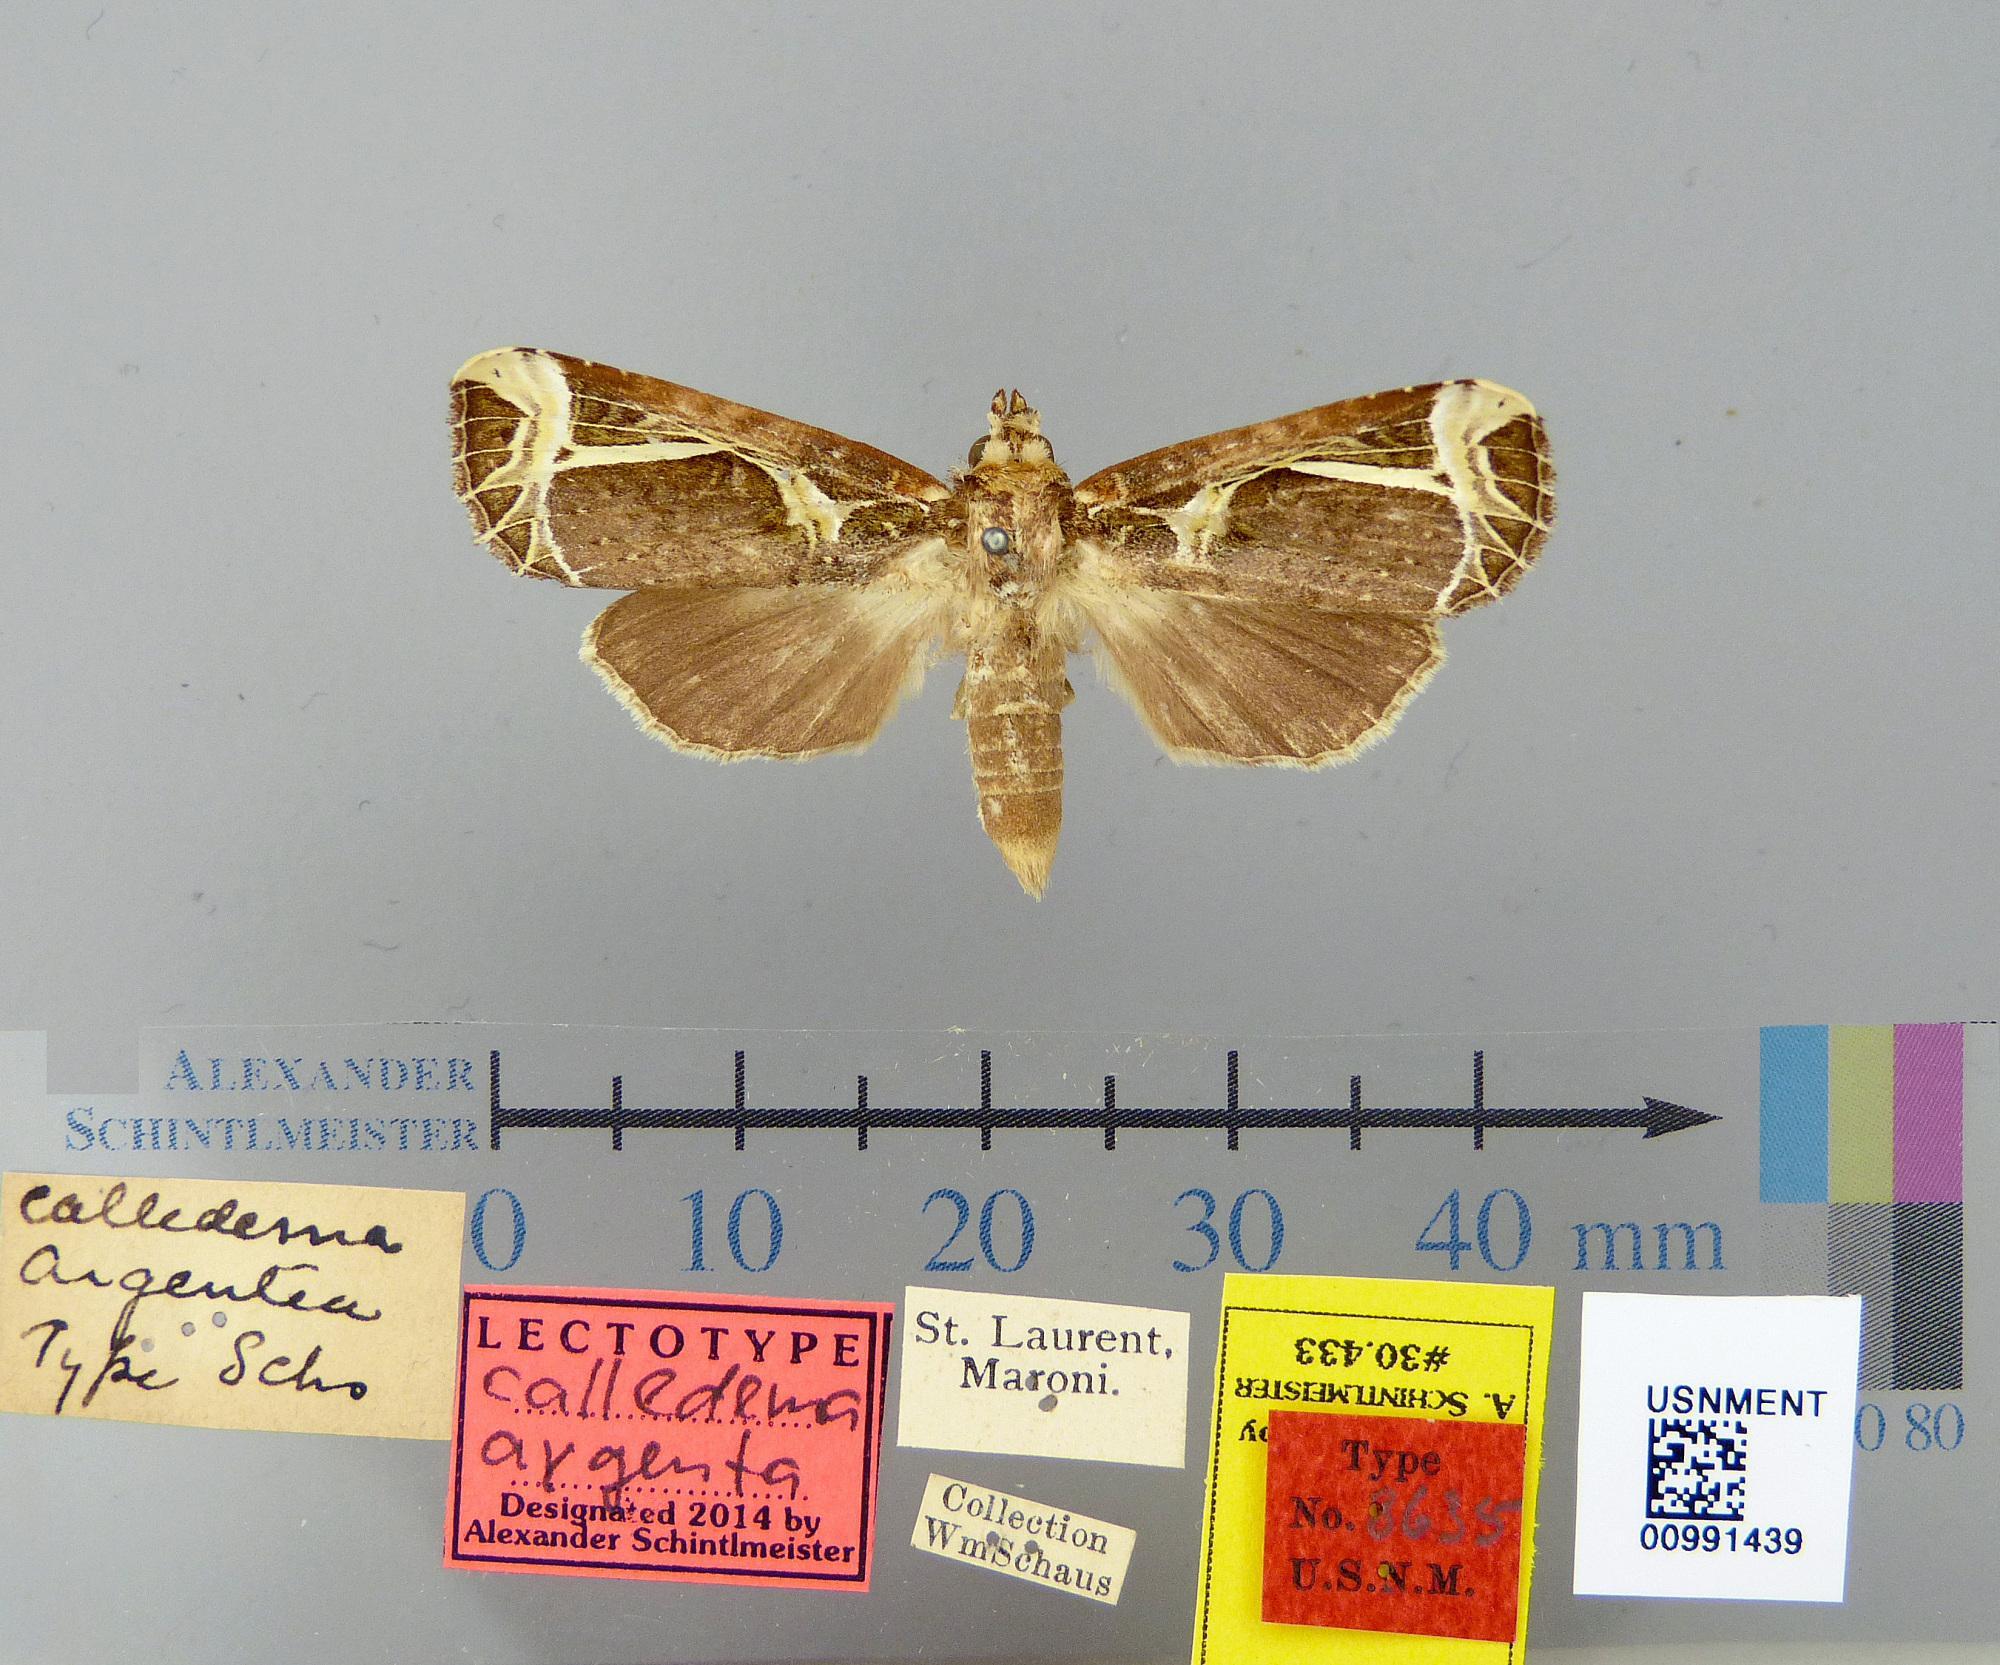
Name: Calledema argentea
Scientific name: Calledema argentea Schaus, 1905
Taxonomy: Animalia, Arthropoda, Insecta, Lepidoptera, Notodontidae
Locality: St. Laurent, French Guiana